Simmons Hardware Store

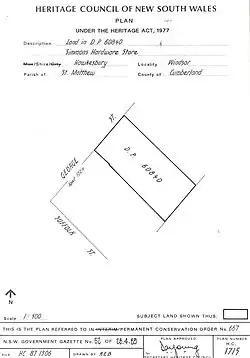
Heritage boundaries

Simmons Hardware Store is a heritage-listed commercial building located at 226 George Street, Windsor, City of Hawkesbury, New South Wales, Australia. It is also known as Peter O'Hara's General Store and Simmons Store. It was added to the New South Wales State Heritage Register on 2 April 1999.